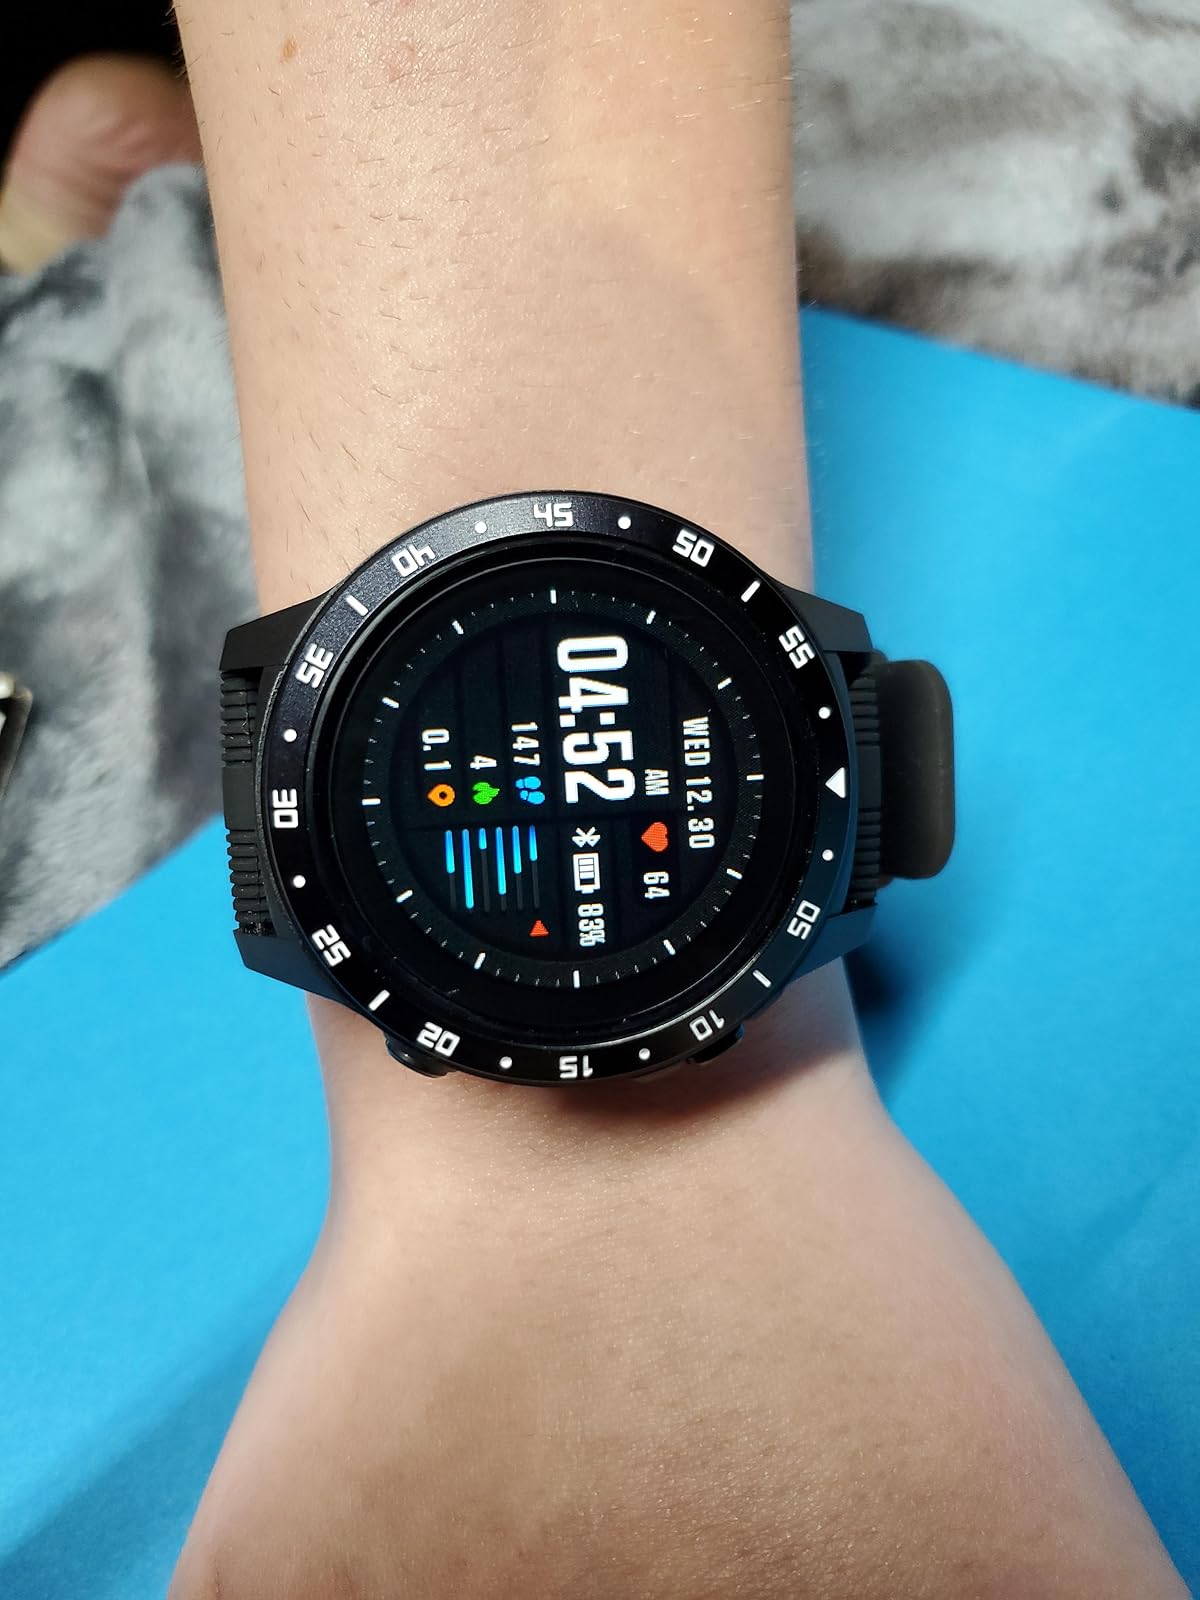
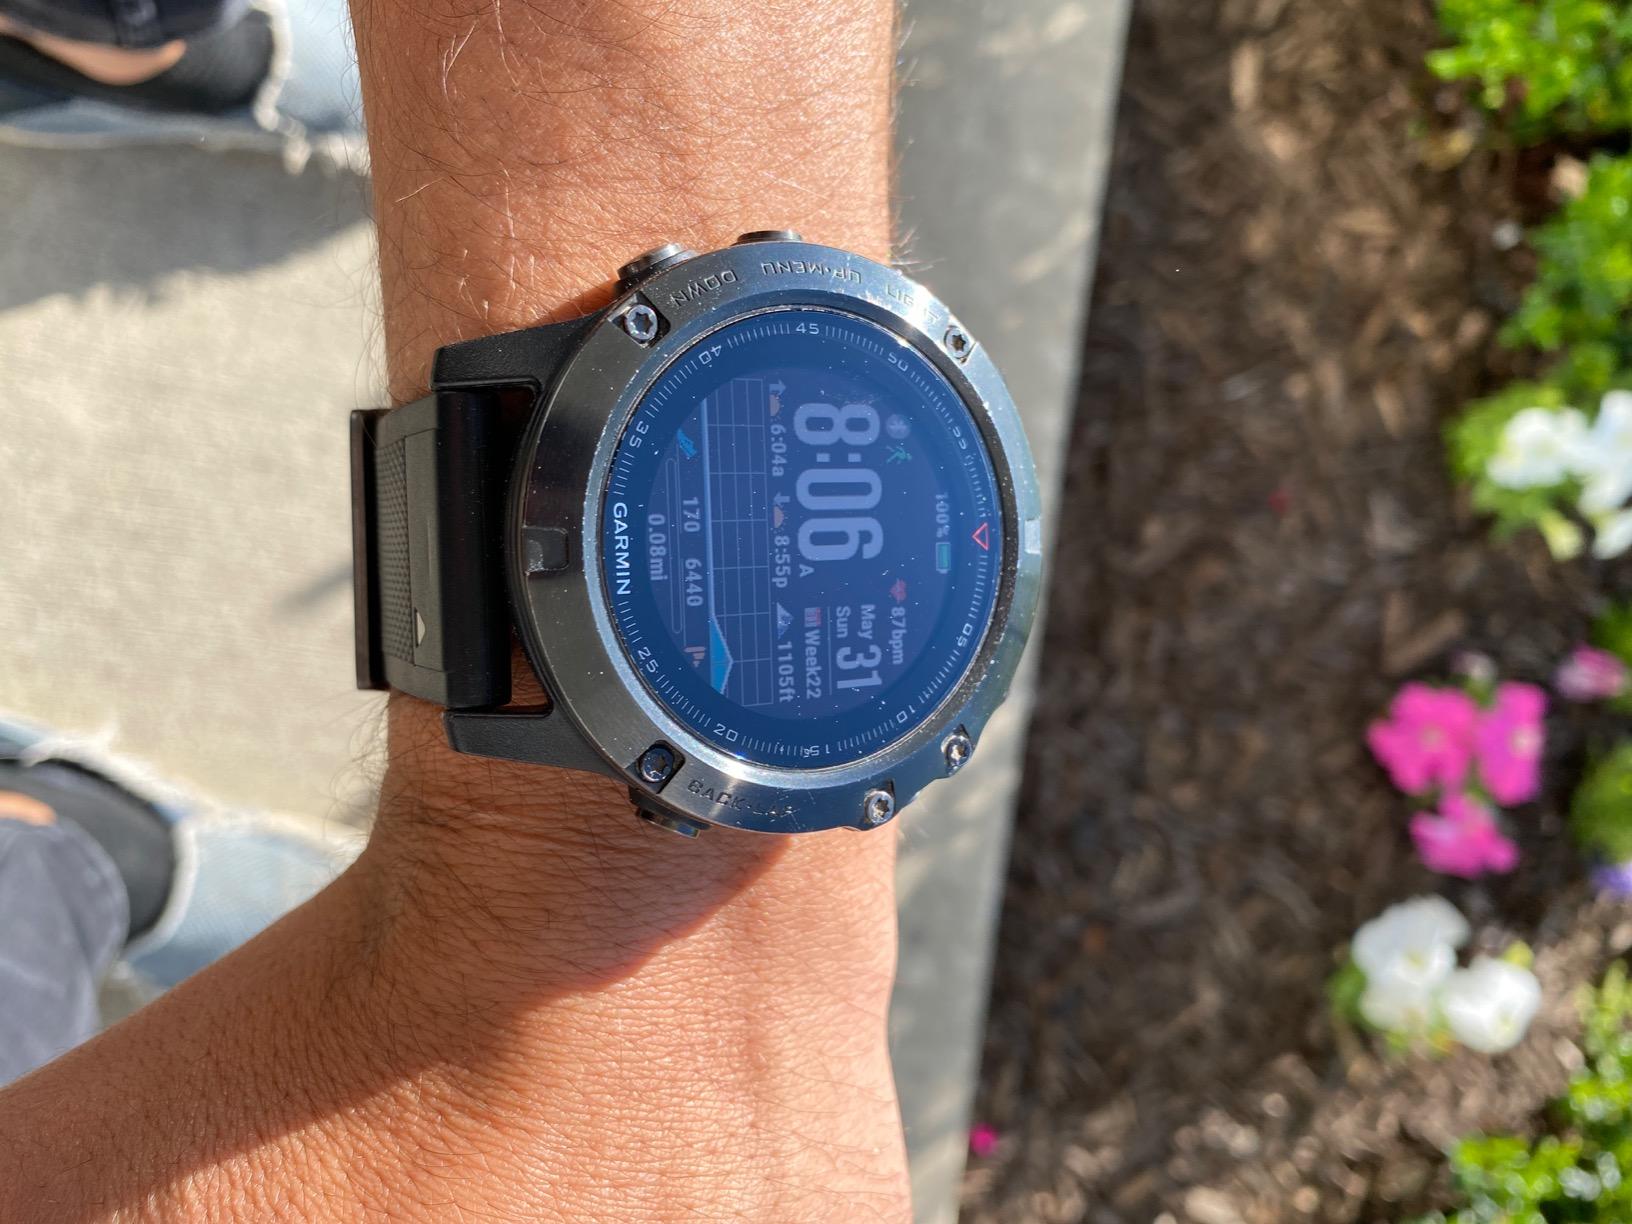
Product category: smartwatch
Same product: no